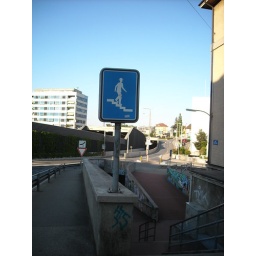
Man in a hat walking down the stairs